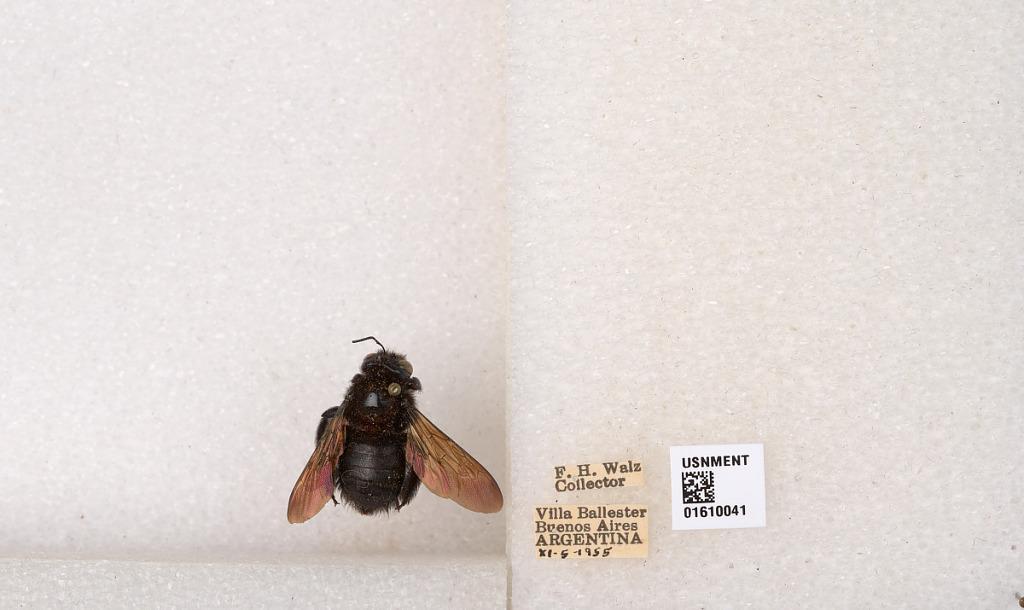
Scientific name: Xylocopa (Stenoxylocopa) artifex Smith
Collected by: F. Walz
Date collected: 1955-11-5
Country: Argentina
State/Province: Buenos Aires
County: Partido de General San Martin
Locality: Villa Ballester
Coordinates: -34.55, -58.5628